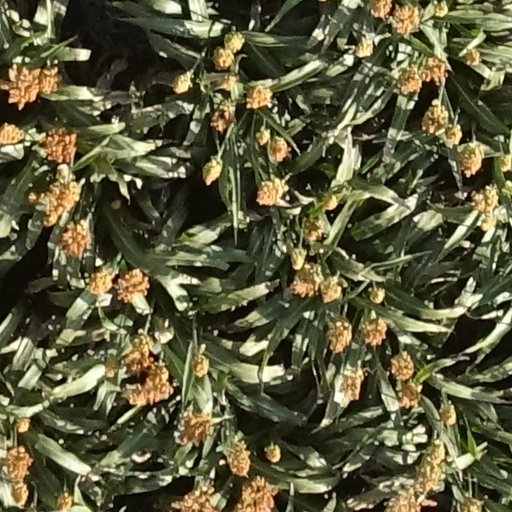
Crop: sorghum